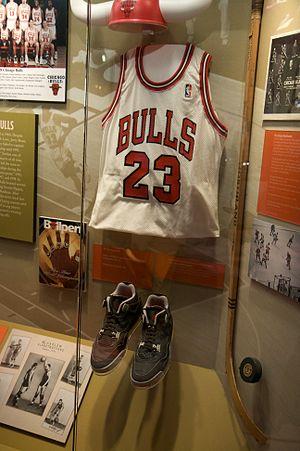
Michael Jordan, né le 17 février 1963 à Brooklyn, est un joueur de basket-ball américain ayant évolué dans le championnat nord-américain professionnel de basket-ball, la National Basketball Association, de 1984 à 2003. Selon la BBC et la NBA, « Michael Jordan est le plus grand joueur de basket-ball de tous les temps ». En effet, il est considéré comme l'un des plus grands champions de tous les temps, tous sports confondus, et a contribué à populariser internationalement le basket-ball et la NBA à travers le monde dans les années 1980 et 1990. Le président Barack Obama lui a remis la médaille présidentielle de la Liberté le 22 novembre 2016.
La draft 1984 de la NBA est la 38ᵉ draft organisée par la National Basketball Association. Elle se tient le 19 juin 1984, en amont de la saison NBA 1984-1985, au Madison Square Garden à New York, dans l'État de New York aux États-Unis. La cérémonie est diffusée aux États-Unis sur la chaîne de télévision câblée USA Network.